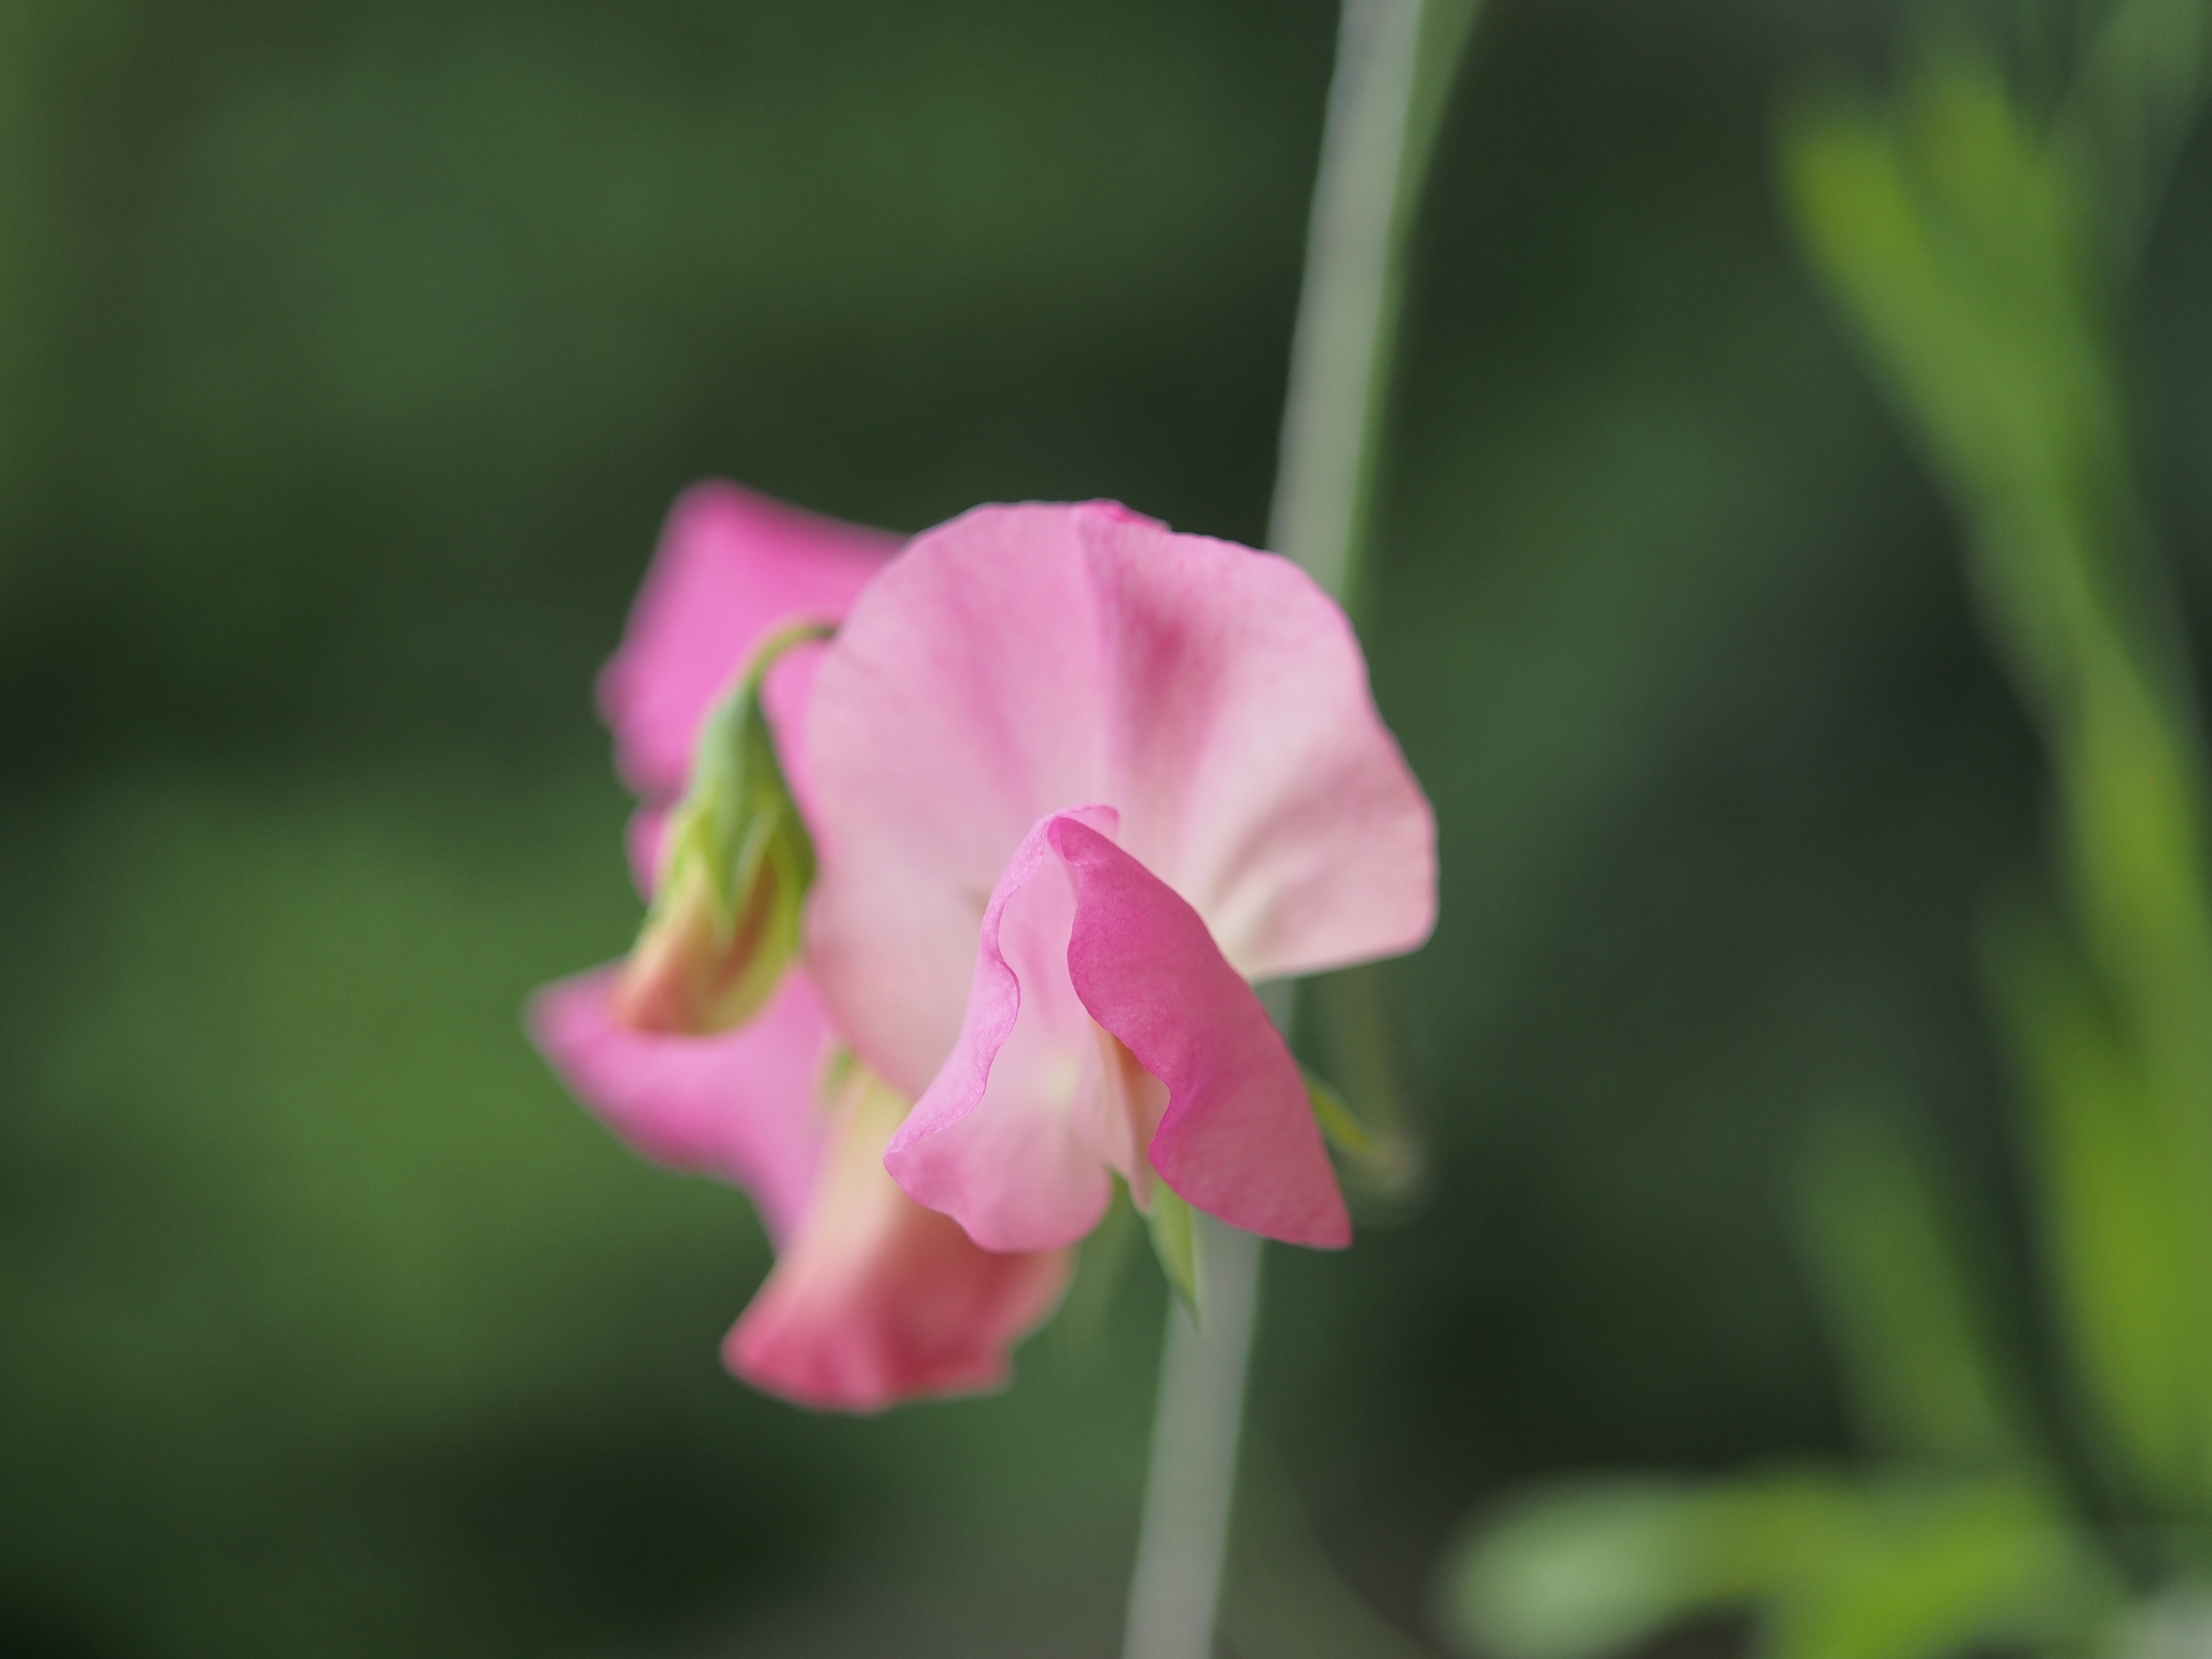
nature, blossom, bokeh, plant, photography, flower, petal, green, botany, blooming, pink, flora, wildflower, close up, petals, sweetpea, pentax11050mmf28, pentax110, macro photography, flowering plant, plant stem, land plant